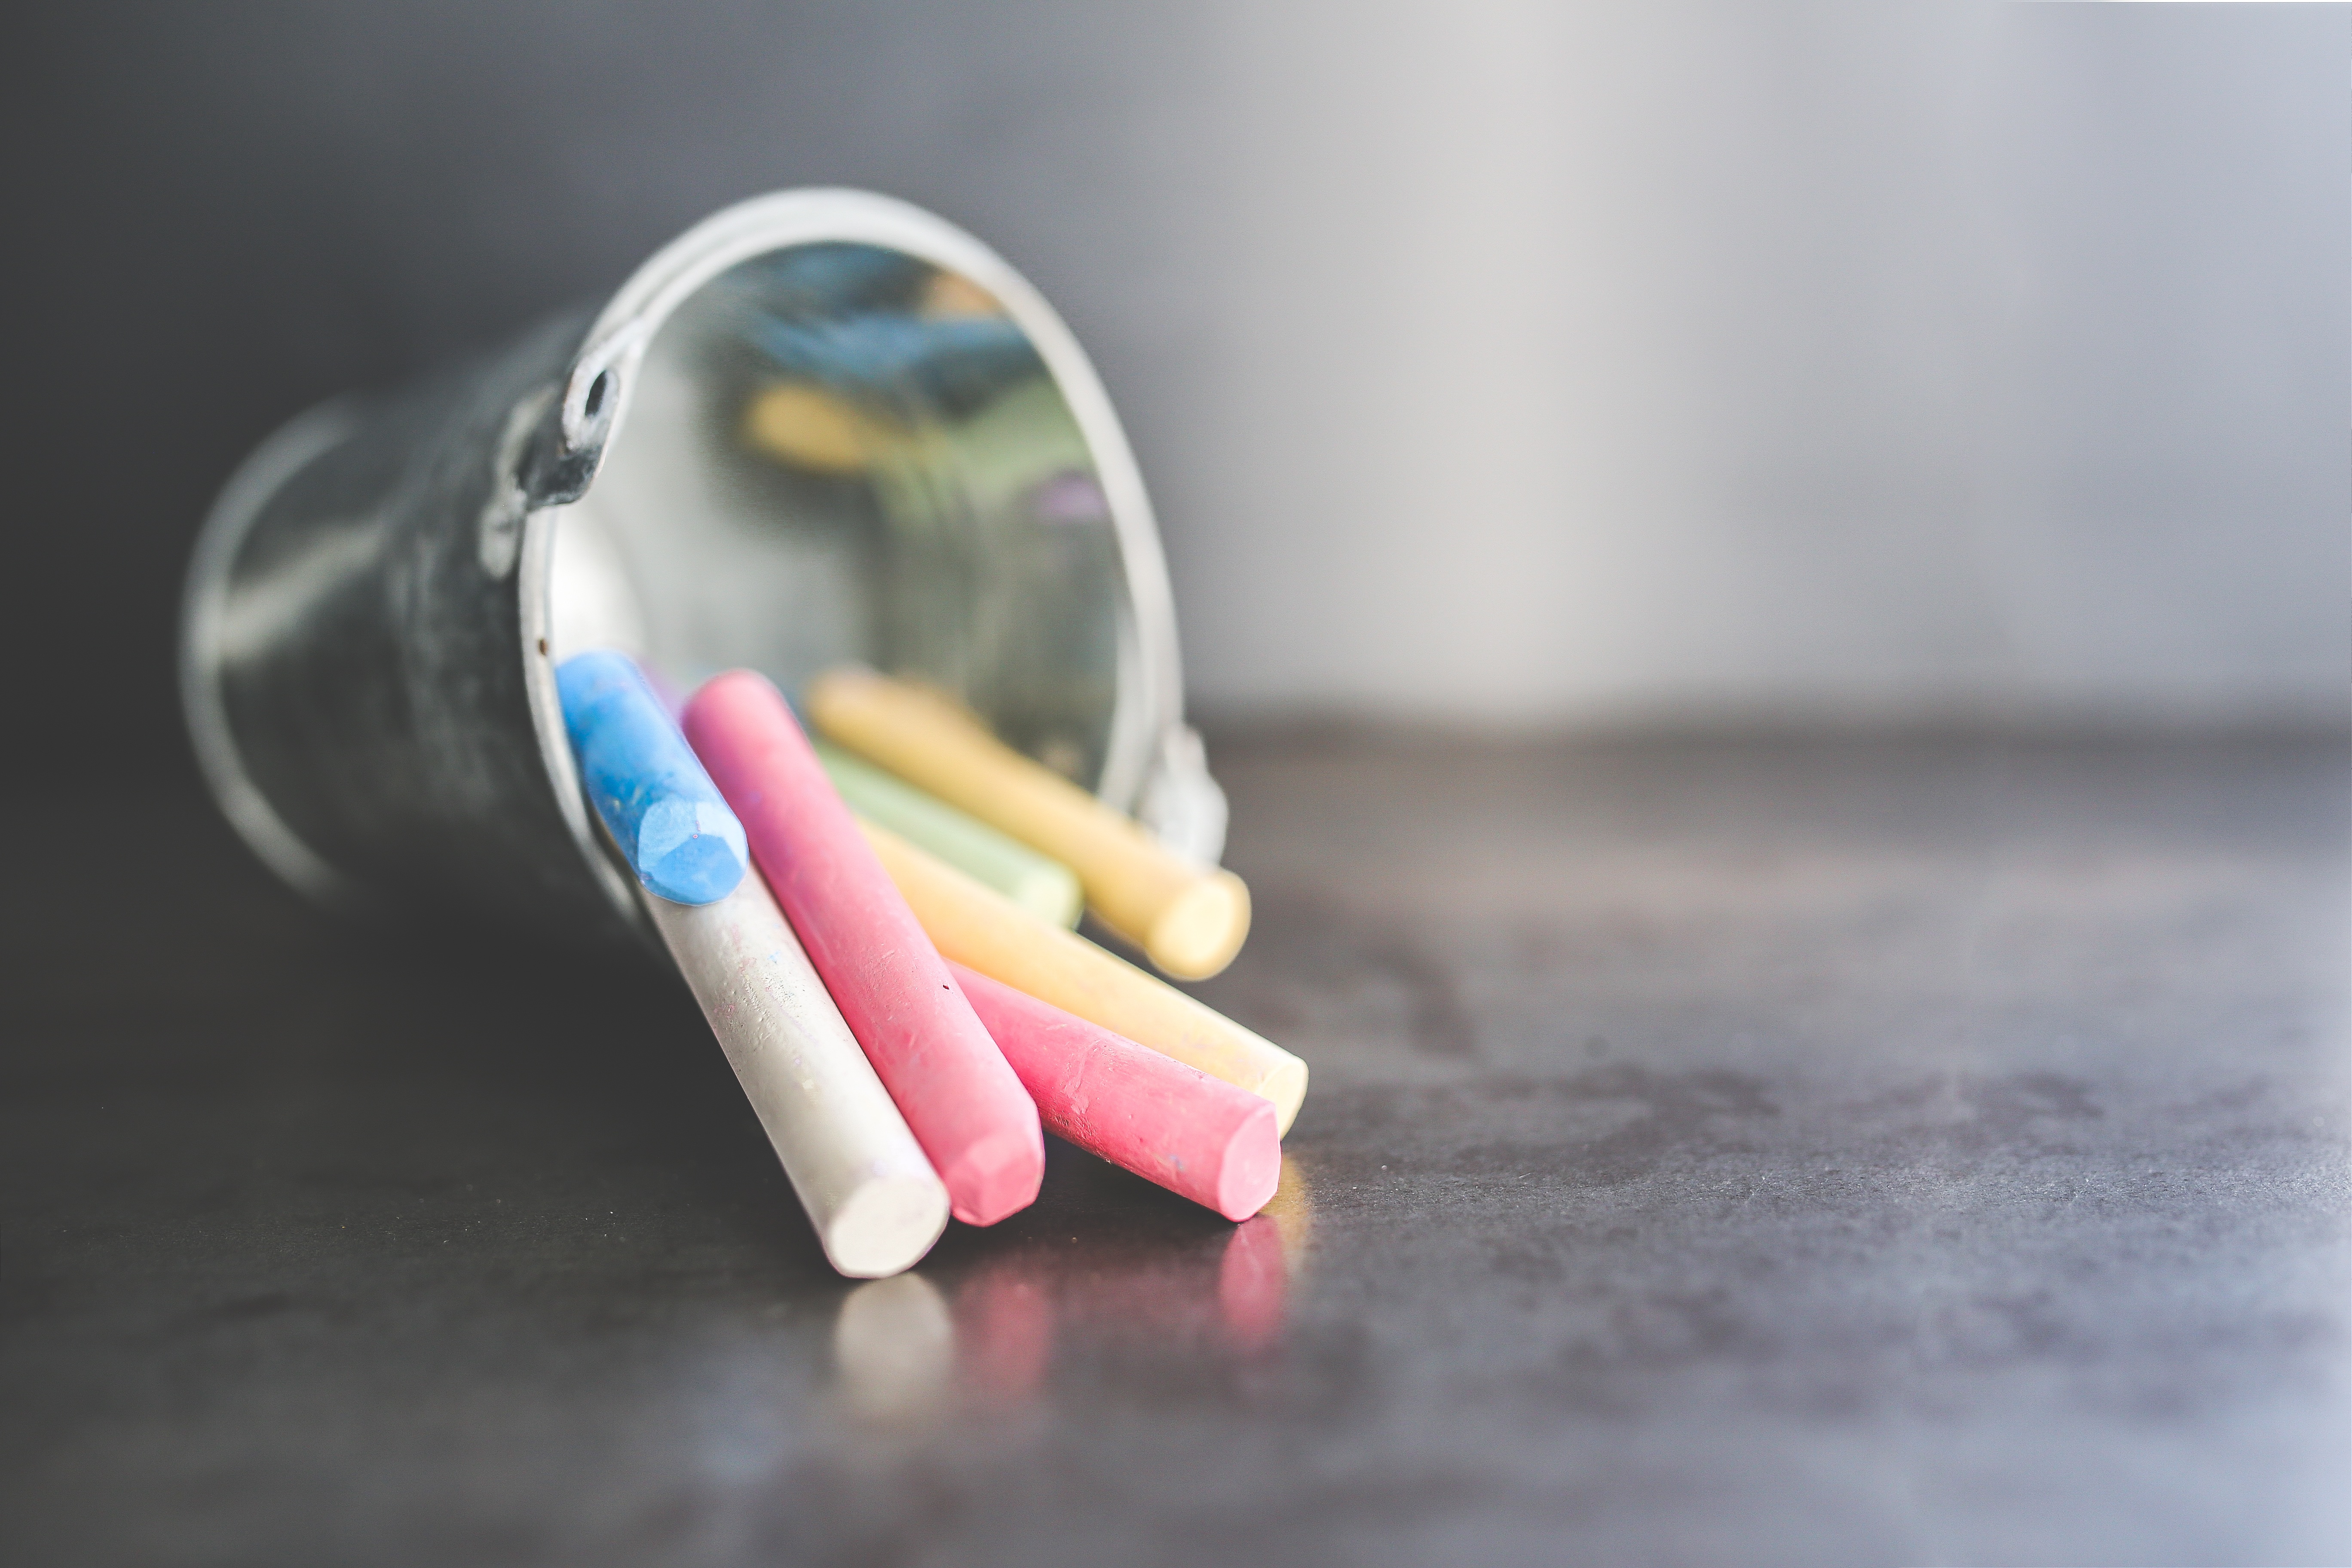
hand, finger, food, color, toy, bucket, kids, chalk, organ, colored, tooth, macro photography, sense